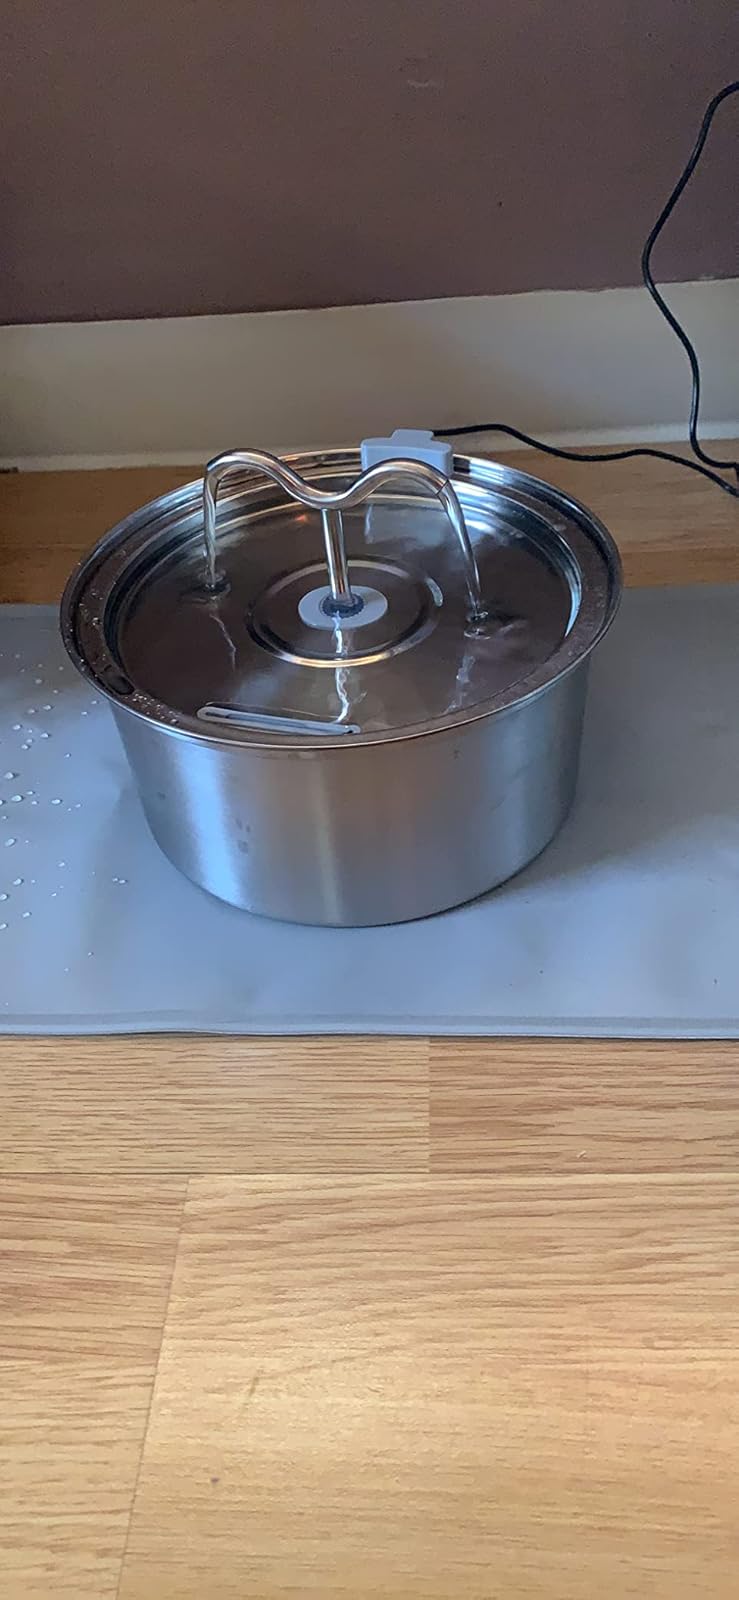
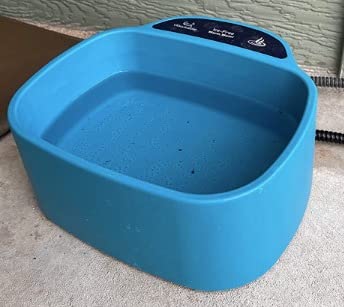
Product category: items_bowl
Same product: no